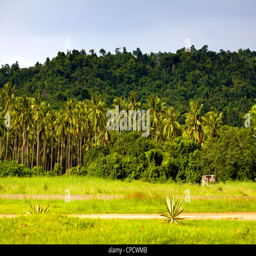
lush rain forest lies behind the runway